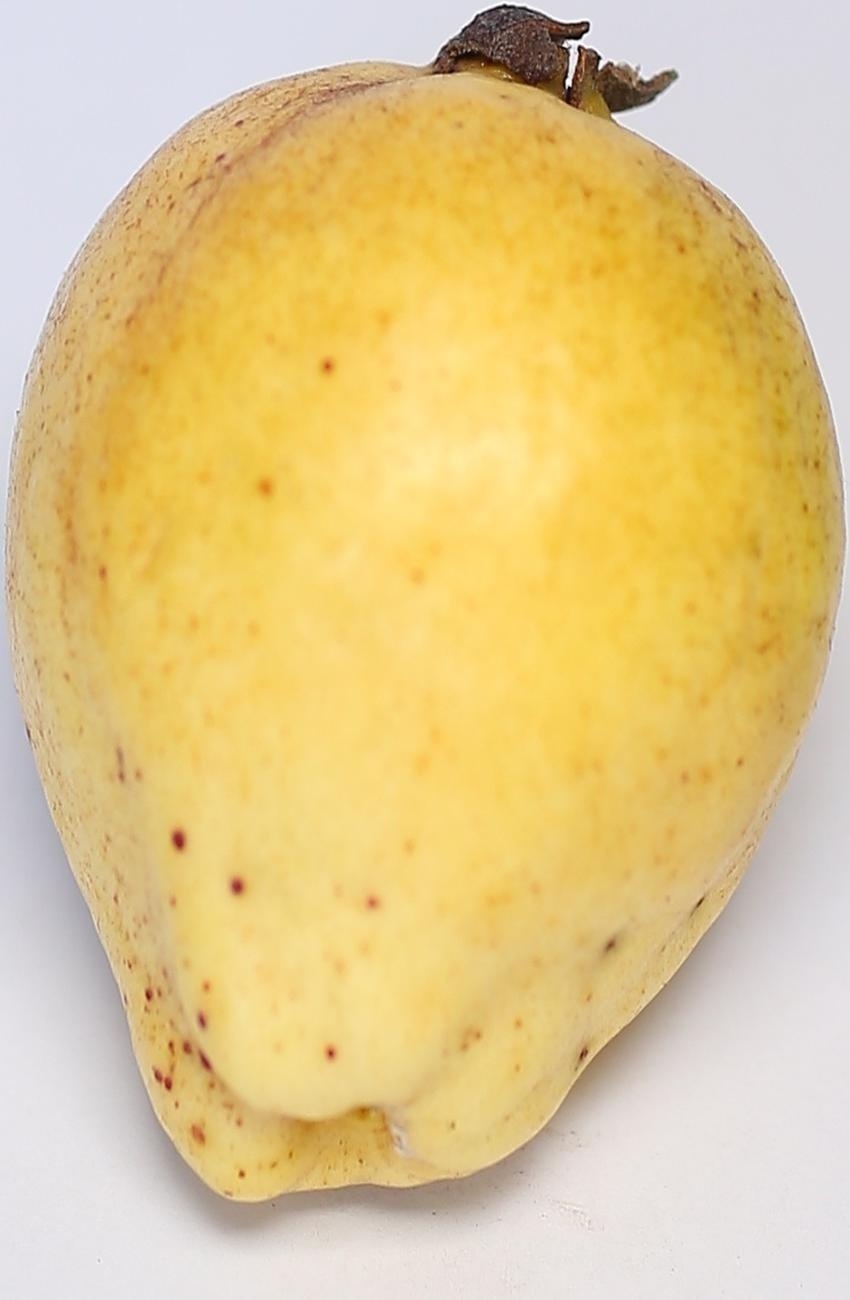
Maturity: ripe
Variety: riyali